Kartikeya

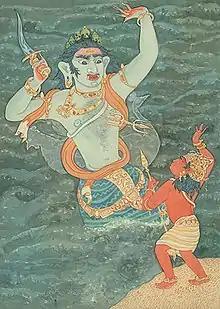
A painting depicting Kartikeya facing off Surapadma

According to the seventeenth-century CE text "Kanda Puranam" (the Tamil rendition of the older "Skanda Purana)", the asura brothers Surapadma, Simhamukha and Tarakasura performed tapas to Shiva, who granted them with various weapons and a wish wherein they could only be killed by the son of Shiva, which offered them near-immortality. They subsequently oppressed other celestial beings including the devas, and started a reign of tyranny in the three worlds. When the devas pleaded to Shiva for his assistance, he manifested five additional heads on his body, and a divine spark emerged from each of them. Initially, the wind god Vayu carried the sparks, later handing them to the fire god Agni because of the unbearable heat. Agni deposited the sparks in the Ganges river. The water in the Ganges began to evaporate due to the intense heat of the sparks. Ganga took them to Saravana lake, where the sparks developed into six baby boys. The six boys were then raised by the Krittikas and they were later fused into one by Parvati. Thus, the six-headed Kartikeya was born, conceived to answer the devas' pleas for help and deliver them from the asuras.